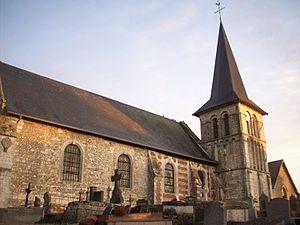
Église Notre-Dame de Brestot.